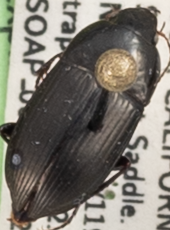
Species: Amara conflata
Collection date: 2022-05-03
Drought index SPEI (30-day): -0.418
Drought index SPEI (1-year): -1.69
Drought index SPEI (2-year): -2.09